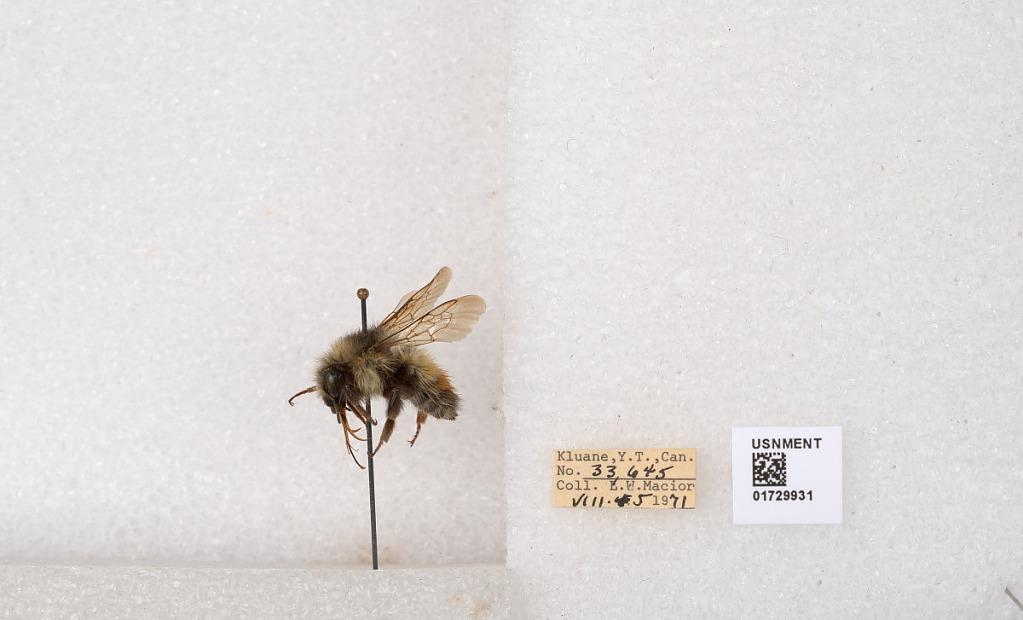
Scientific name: Bombus flavifrons Cresson
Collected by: L. Macior
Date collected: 1971-8-5
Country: Canada
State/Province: Yukon Territory
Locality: Kluane National Park and Reserve
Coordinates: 60.7493, -139.504